Pound Puppies (1986 TV series)

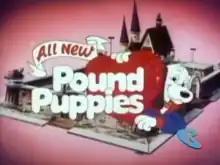
The 1987 "Pound Puppies" relaunch series card

Pound Puppies (known as All New Pound Puppies in its second season) is an American animated series made by Hanna-Barbera Productions and based on the toy line by Tonka as the sequel to the 1985 television special. Broadcast on ABC from September 13, 1986 until December 19, 1987, it was the first cartoon adaptation based on the franchise, the second being the 2010 series. 26 episodes (36 segments in total) were produced.